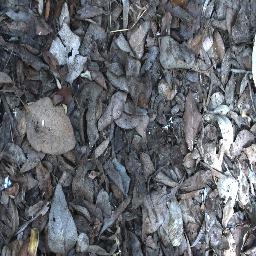
Label: negative